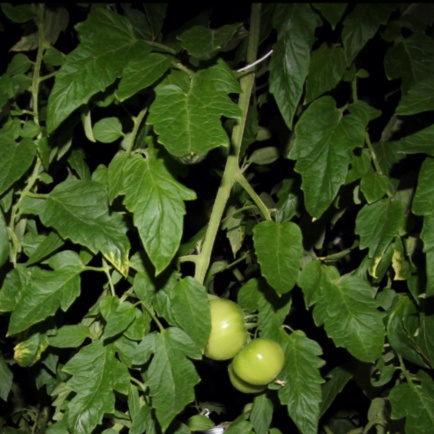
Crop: tomato